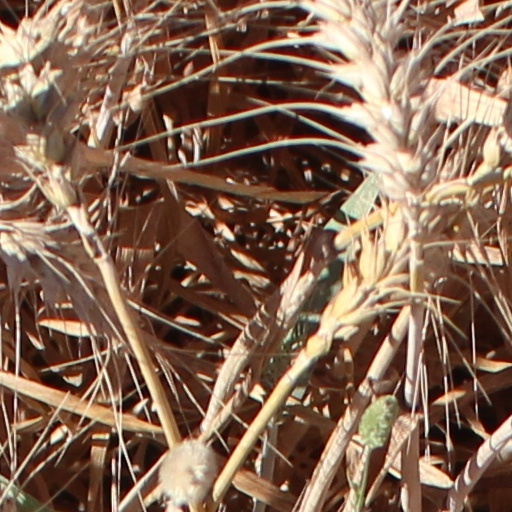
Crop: wheat